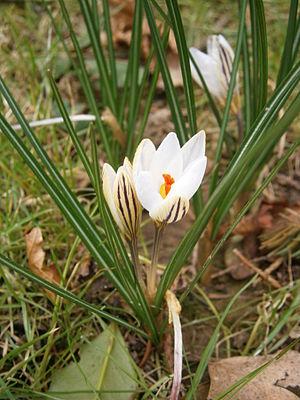
Cette liste de Tracheophyta de Bosnie-Herzégovine, ainsi que d’espèces introduites est un aperçu incomplet d’espèces de mousses, de fougères, de gymnospermes et d’angiospermes citées dans la littérature disponible en langues bosniaque, croate, serbe et serbo-croate. Cet aperçu n’inclue pas des espèces cultivées ni celles occasionnellement introduites.
Crocus est un genre botanique de la famille des Iridaceae, qui comprend 90 espèces, dont un tiers fleurit en automne. Les espèces sont en majorité originaires des montagnes de la région méditerranéenne ; la plus grande concentration se trouvant dans les Balkans et en Asie mineure. Font exception Crocus vernus Hill, qui remonte jusqu'en Europe centrale et quelques espèces, notamment Crocus alatavicus Semenova & Reg. et Crocus korolkowii Regel ex Maw, originaires des montagnes d'Asie centrale.